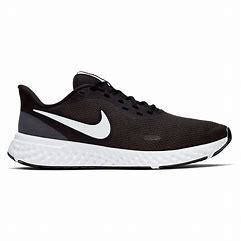
Brand: Nike
Model: Revolution 5